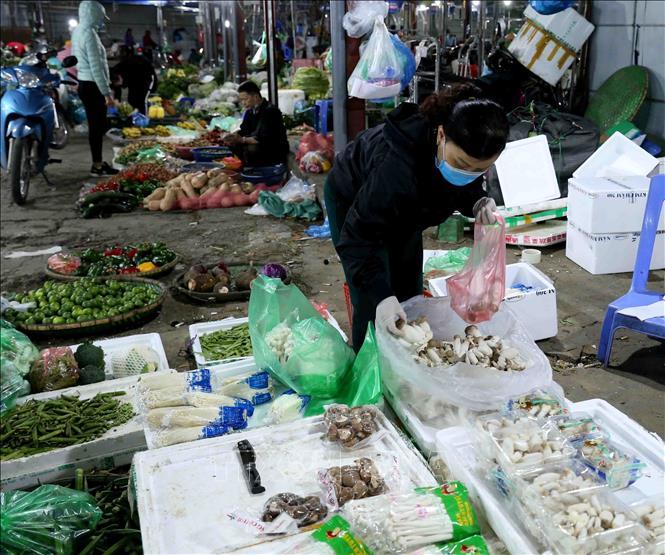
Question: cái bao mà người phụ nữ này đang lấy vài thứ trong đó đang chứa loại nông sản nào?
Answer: nấm